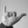
ASL letter: Y